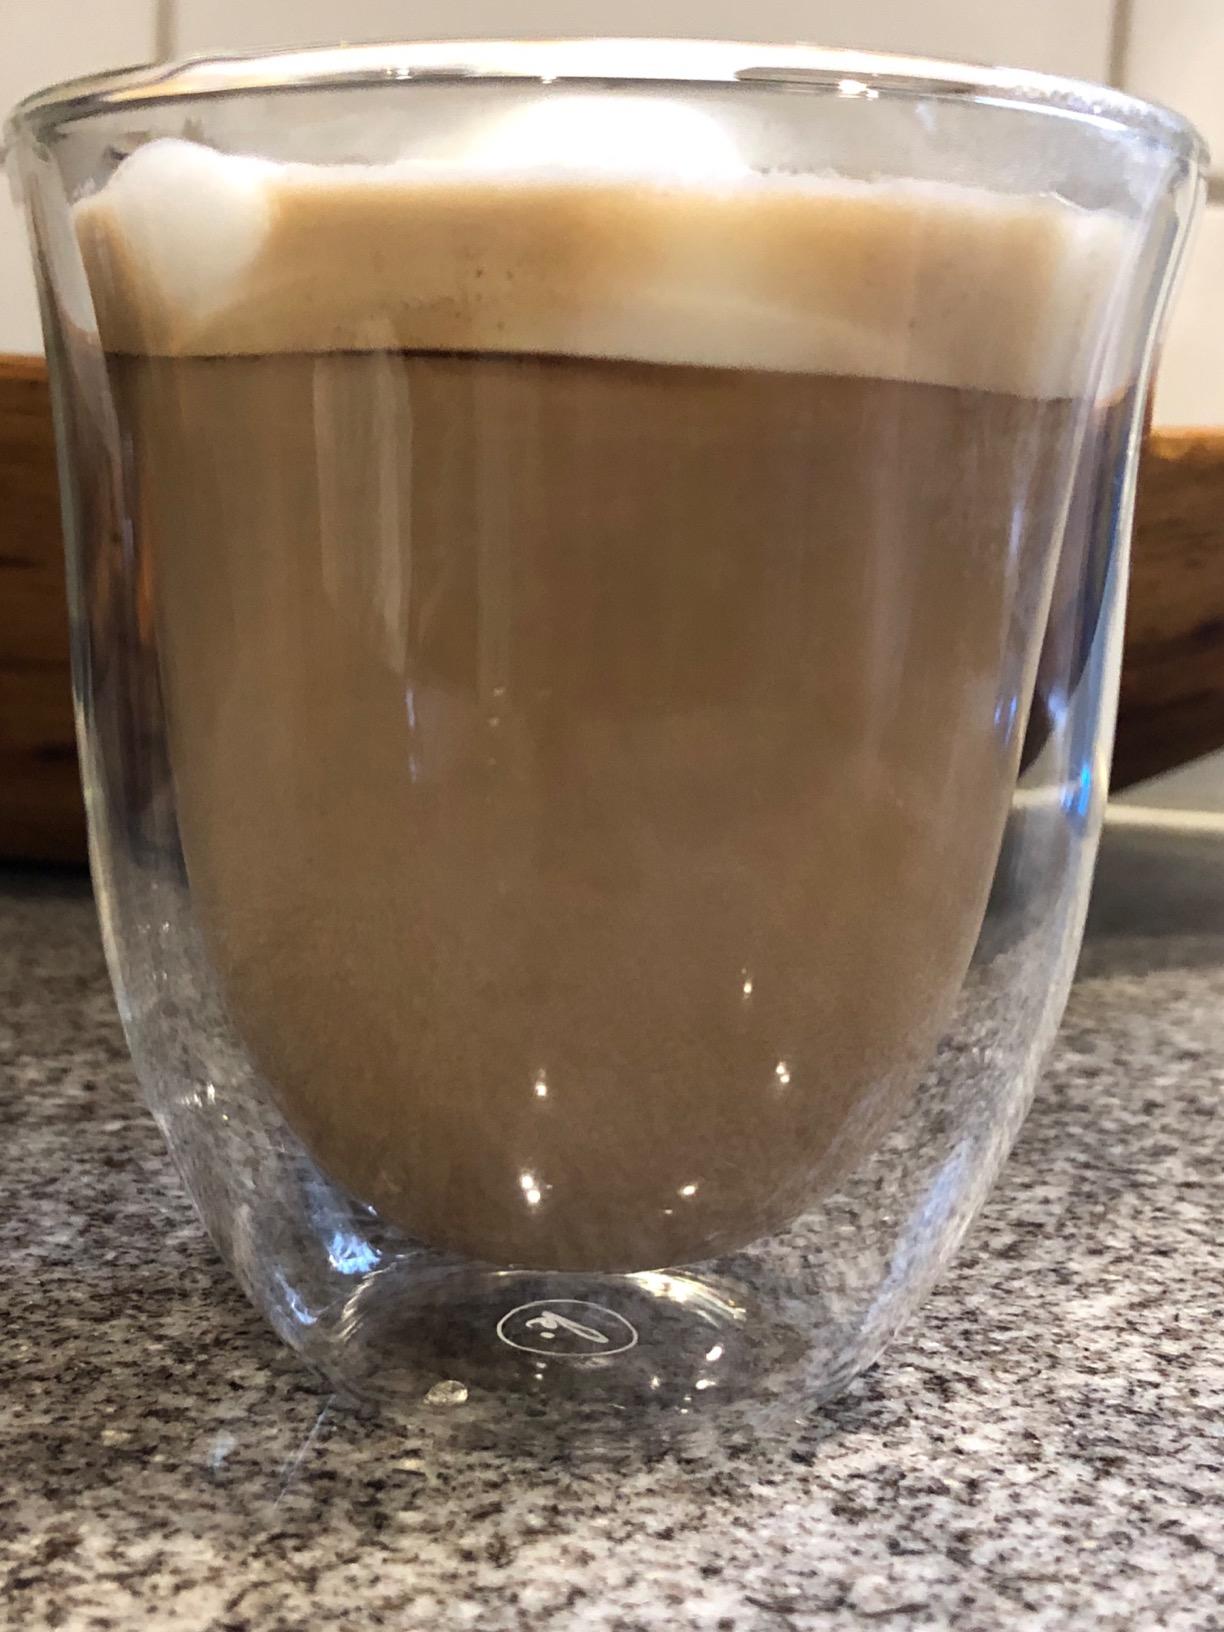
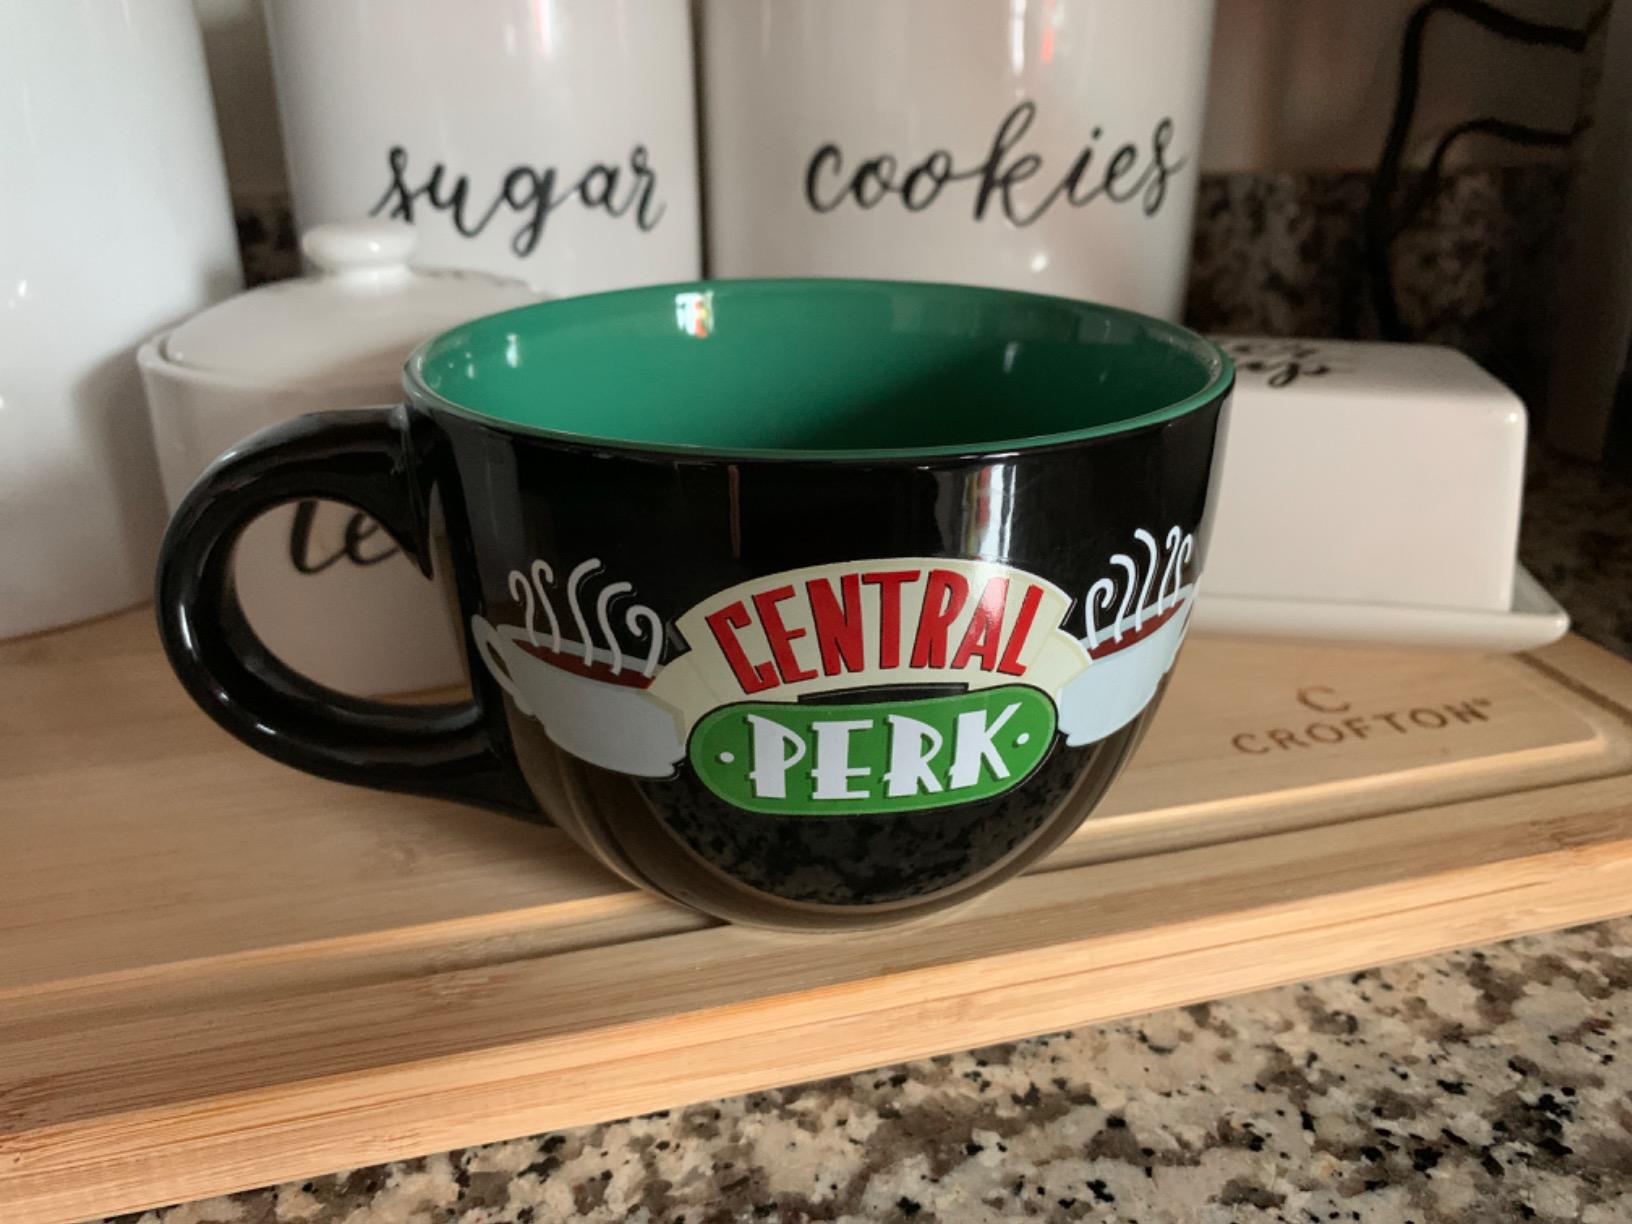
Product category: items_mug
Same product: no